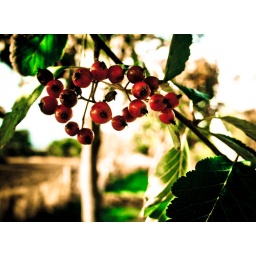
Some autumn berries on a tree by my house